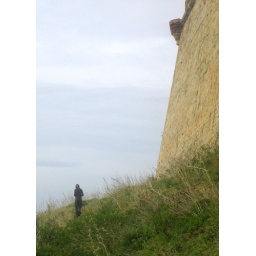
Walking around the castle walls